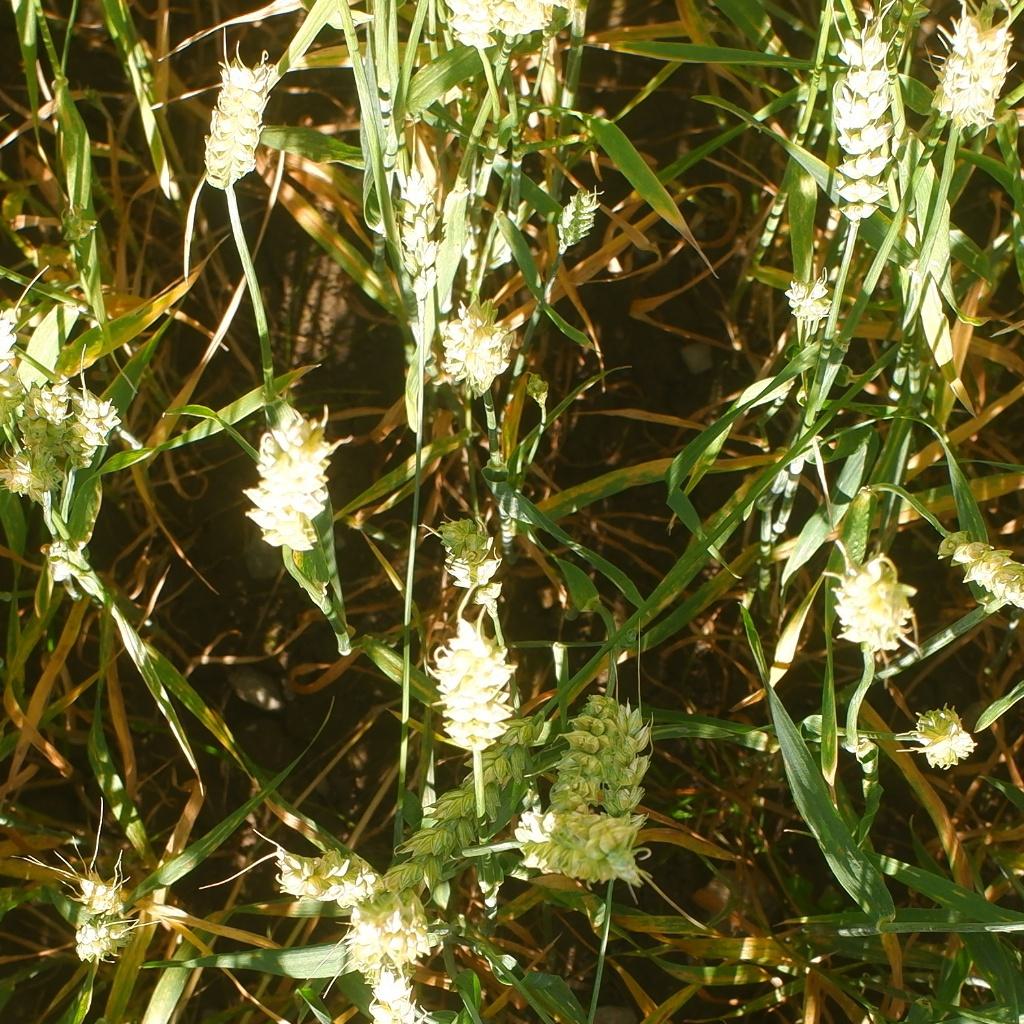
Country: Norway
Location: NMBU
Wheat development stage: Ripening